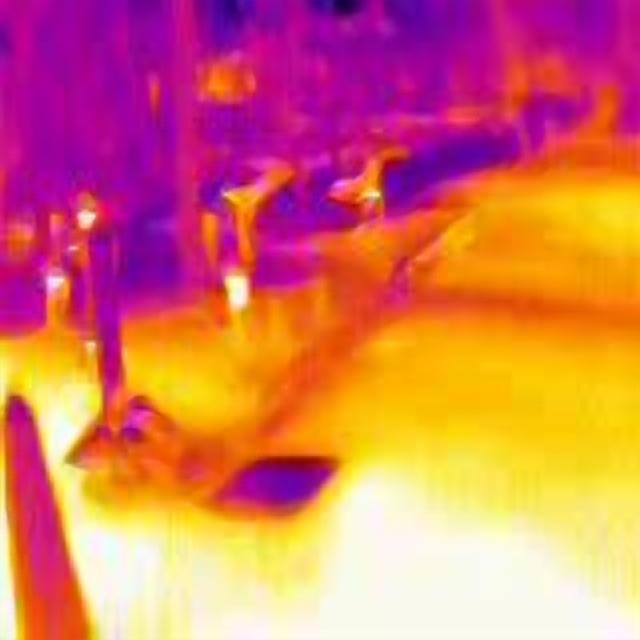
Detected objects:
label: person
label: person
label: person
label: person